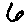
Label: 6